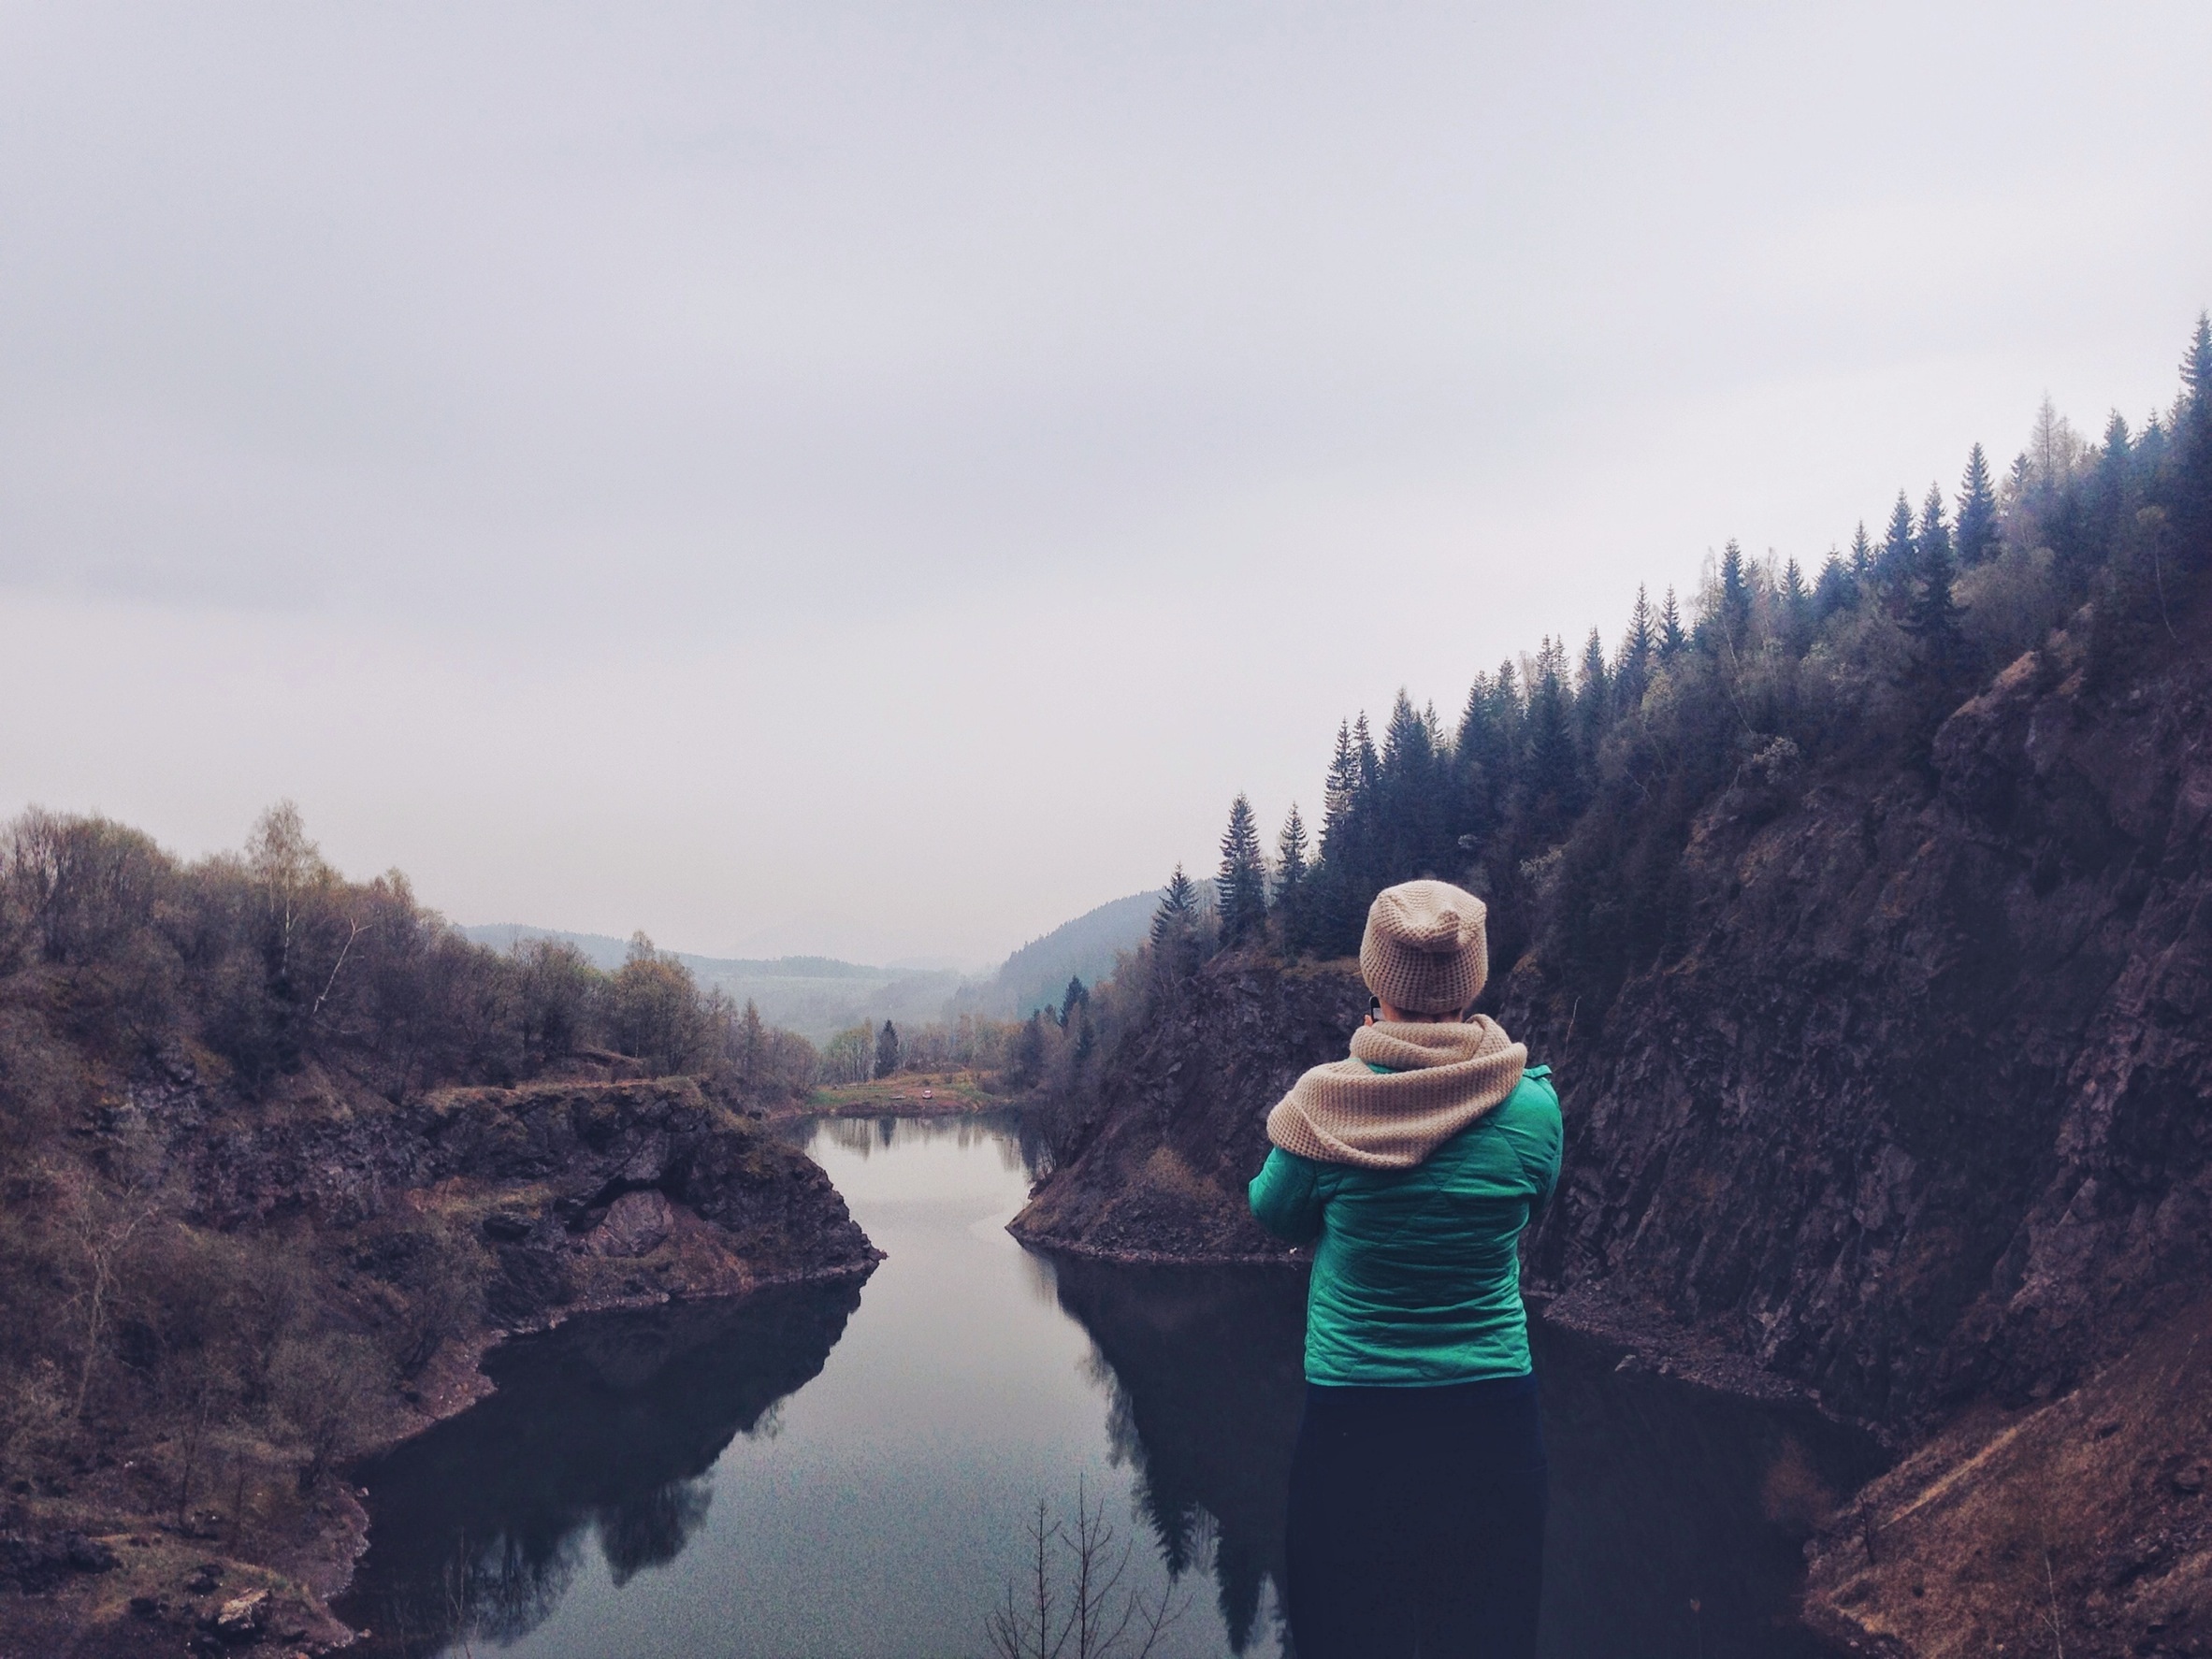
landscape, water, nature, wilderness, mountain, snow, winter, people, girl, woman, morning, lake, river, mountain range, reflection, reservoir, trees, mountains, loch, atmospheric phenomenon, mountainous landforms